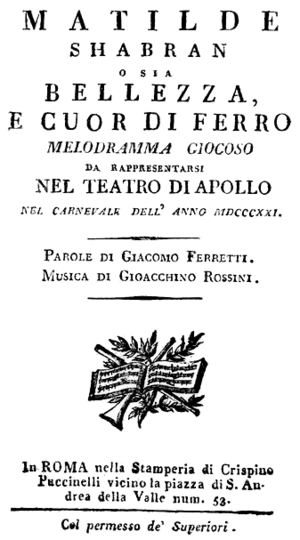
Matilde di Shabran / Synopsis
Omslag til librettoen til Matilde di Shabran ved opførelsen i Rom i 1821
Matilde di Shabran ossia Bellezza, e Cuor di ferro er en opera med betegnelsen melodramma giocoso i to akter af Gioachino Rossini til en libretto af Jacopo Ferretti efter François-Benoît Hoffmans libretto til Méhuls Euphrosine og J. M. Boutet de Monvels skuespil Mathilde. Operaen blev uropført i Rom på Teatro Apollo den 24. februar 1821 med violinisten Niccolò Paganini som dirigent Den modtog sine første moderne opførelser med en revideret udgave af partituret på Rossini Opera Festival i Pesaro i 1996. Operaen blev også spillet på festivalen i 2004 og gik desuden over scenen på Royal Opera i London i 2008. Juan Diego Flórez sang rollen som Corradino i alle tre produktioner.